1996 British Touring Car Championship

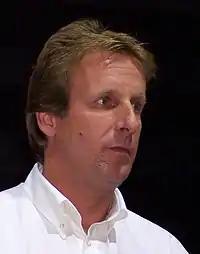
Frank Biela, the 1996 British Touring Car Champion.

The 1996 Auto Trader RAC British Touring Car Championship season marked the arrival of Audi to the sport with their four wheel drive A4s. The title was won by Frank Biela, with Swiss driver Alain Menu again finishing in second place and Swede Rickard Rydell in third.